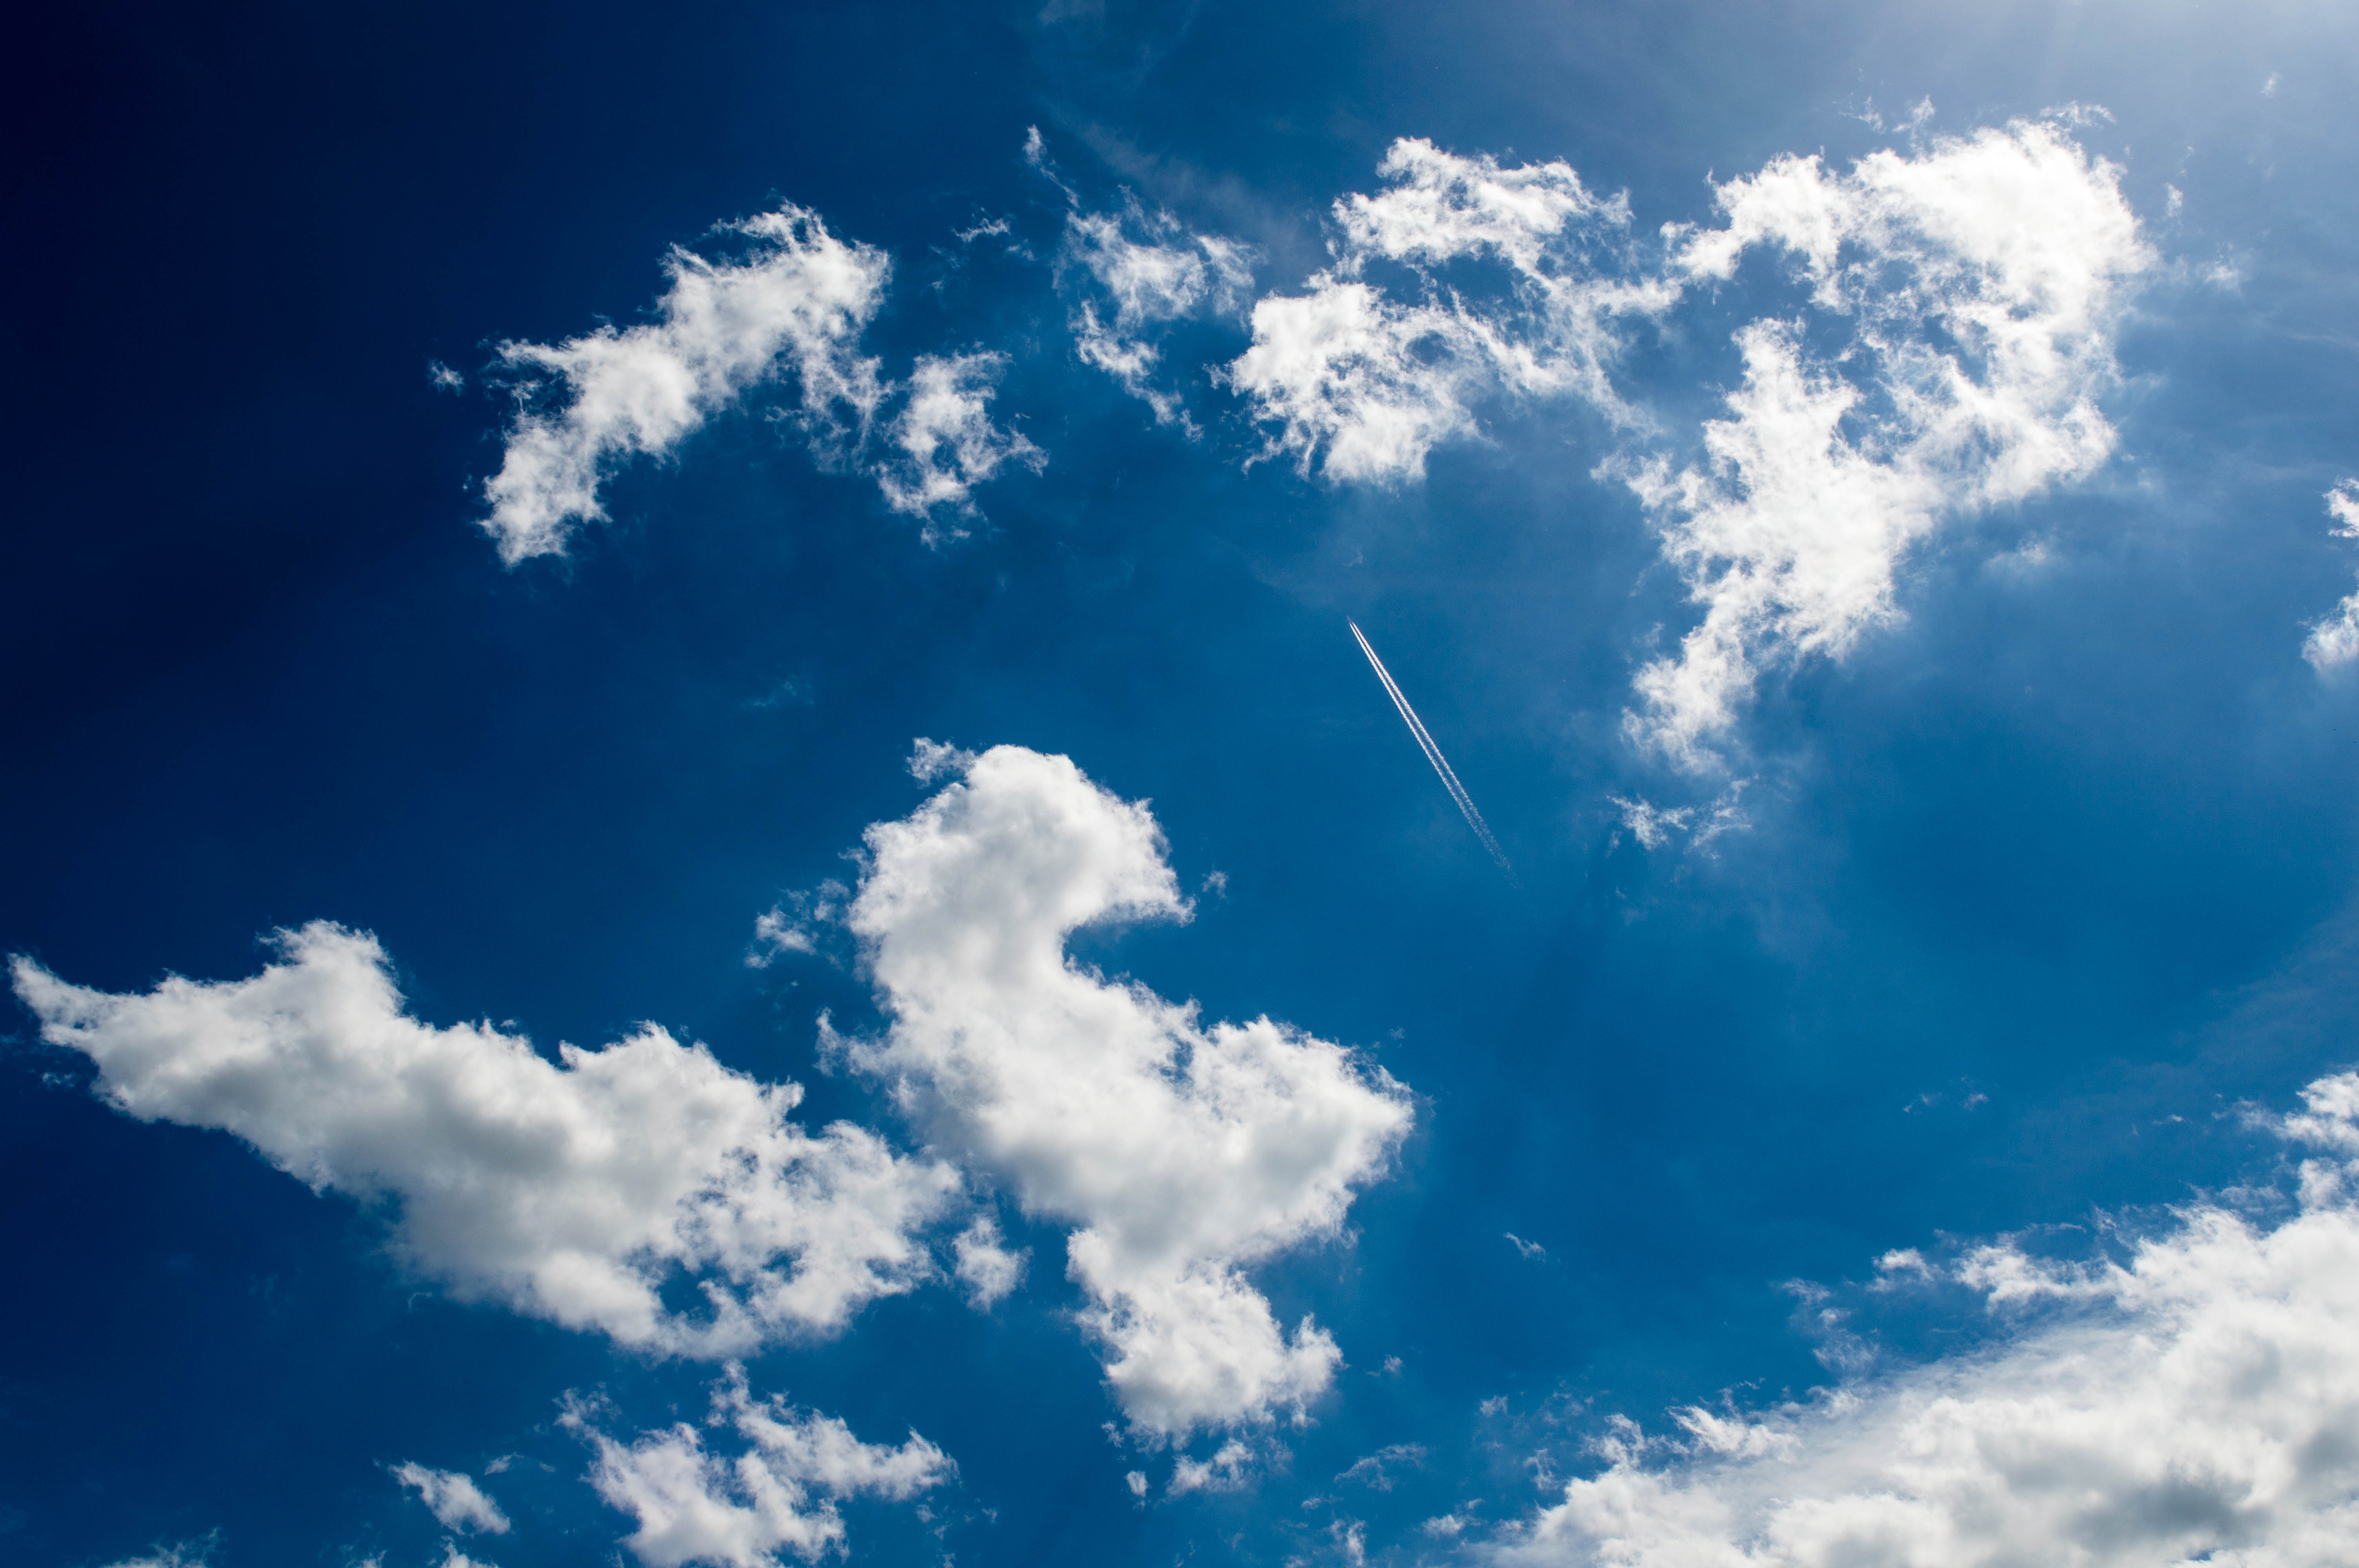
horizon, cloud, sky, sun, sunlight, atmosphere, daytime, heaven, cumulus, blue, blue sky, clouds, cyan, meteorological phenomenon, atmosphere of earth